Pillow of Death

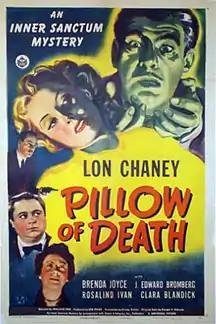
Theatrical release poster

Pillow of Death is a 1945 noir-mystery horror film, and the sixth installment in "The Inner Sanctum Mysteries" anthological film series, which was based on the popular radio series of the same name. Directed by Wallace Fox and starring Lon Chaney Jr. and Brenda Joyce; it was the only entry in the series to dispense with the introduction by a disembodied head in a crystal ball, as well as the only one to feature comic-relief characters to alleviate the grim tone.